Peretz Bernstein

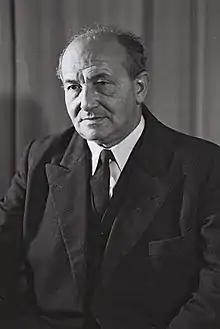
Bernstein in 1951

Peretz Bernstein (12 June 1890 – 21 March 1971) was a Zionist activist and Israeli politician and one of the signatories of the Israeli declaration of independence.